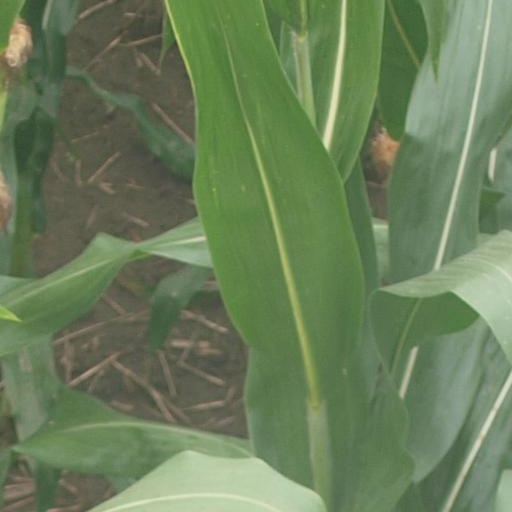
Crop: maize; corn